Le Ployron

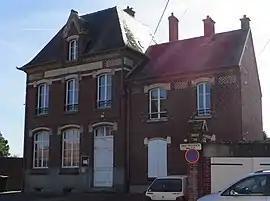
The town hall in Le Ployron

Le Ployron is a commune in the Oise department in northern France.